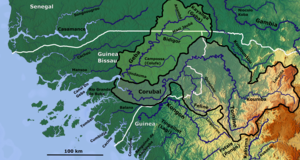
Le rio Corubal est une rivière d'Afrique occidentale qui traverse les territoires de la Guinée, puis de la Guinée-Bissau.
Le rio Geba est un fleuve d'Afrique occidentale qui traverse les territoires de la Guinée, du Sénégal et de la Guinée-Bissau. Au Sénégal, il porte le nom de Kayanga.